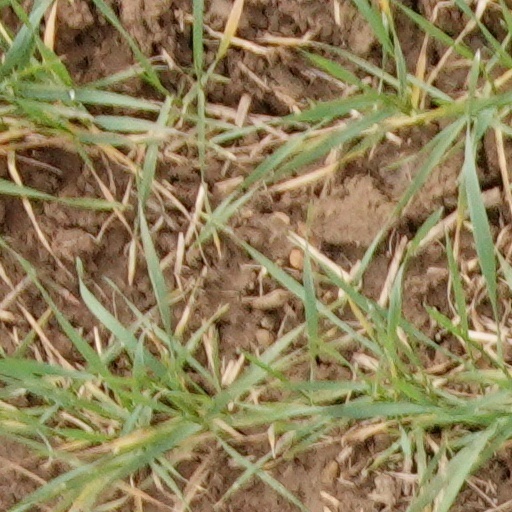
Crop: wheat